Capoeira carioca

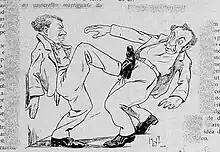
Caricature of capoeira carioca, using "meter o andante" kick.

In the early 1900s capoeira started to gain recognition as a national martial art and sport among the elite. While capoeira was still officially outlawed, the first capoeira manuals were published in small, secluded military circles in Rio de Janeiro. These manuals were intended for the exclusive use of the "brothers-in-arms". In 1907, the handbook "Guia do capoeira ou Ginástica Brasileira" (Guide to capoeira or Brazilian Gymnastics), published in Rio de Janeiro. The handbook featured chapters with comprehensive explanations covering proper stances, fundamental postures, and strategies for both defense and attack. The introduction states: